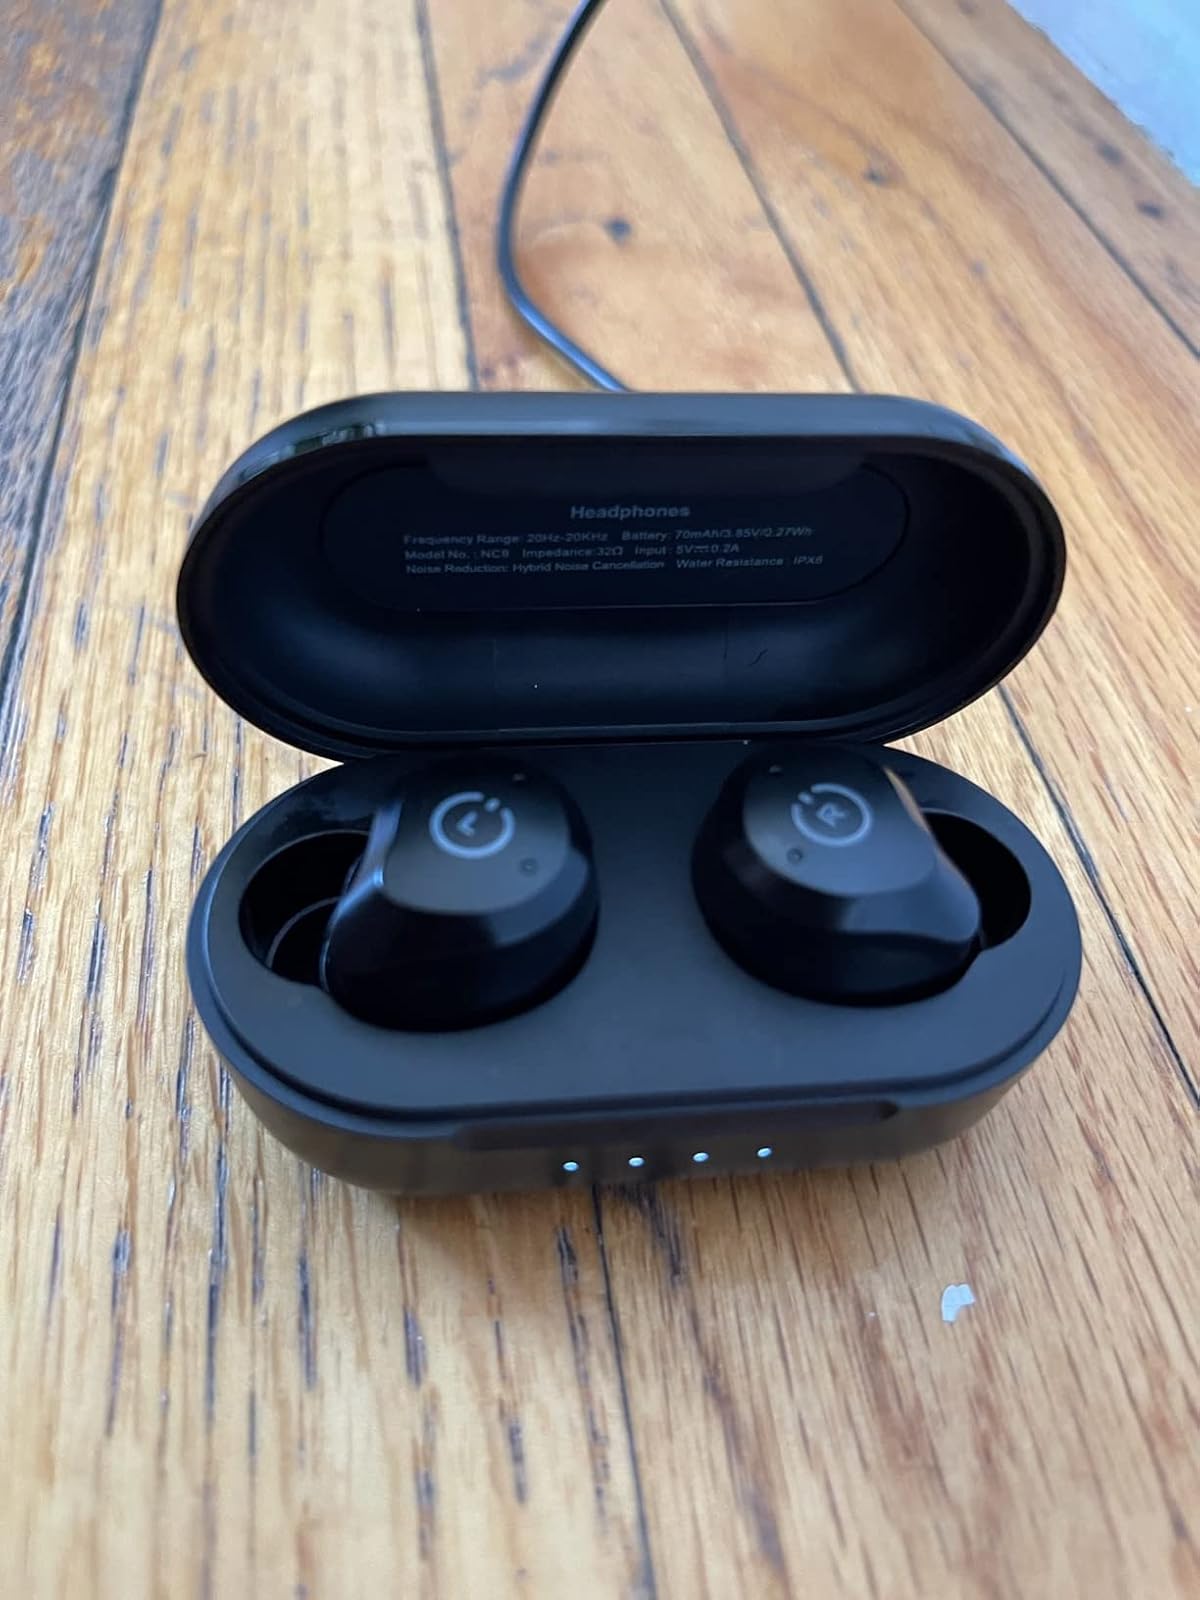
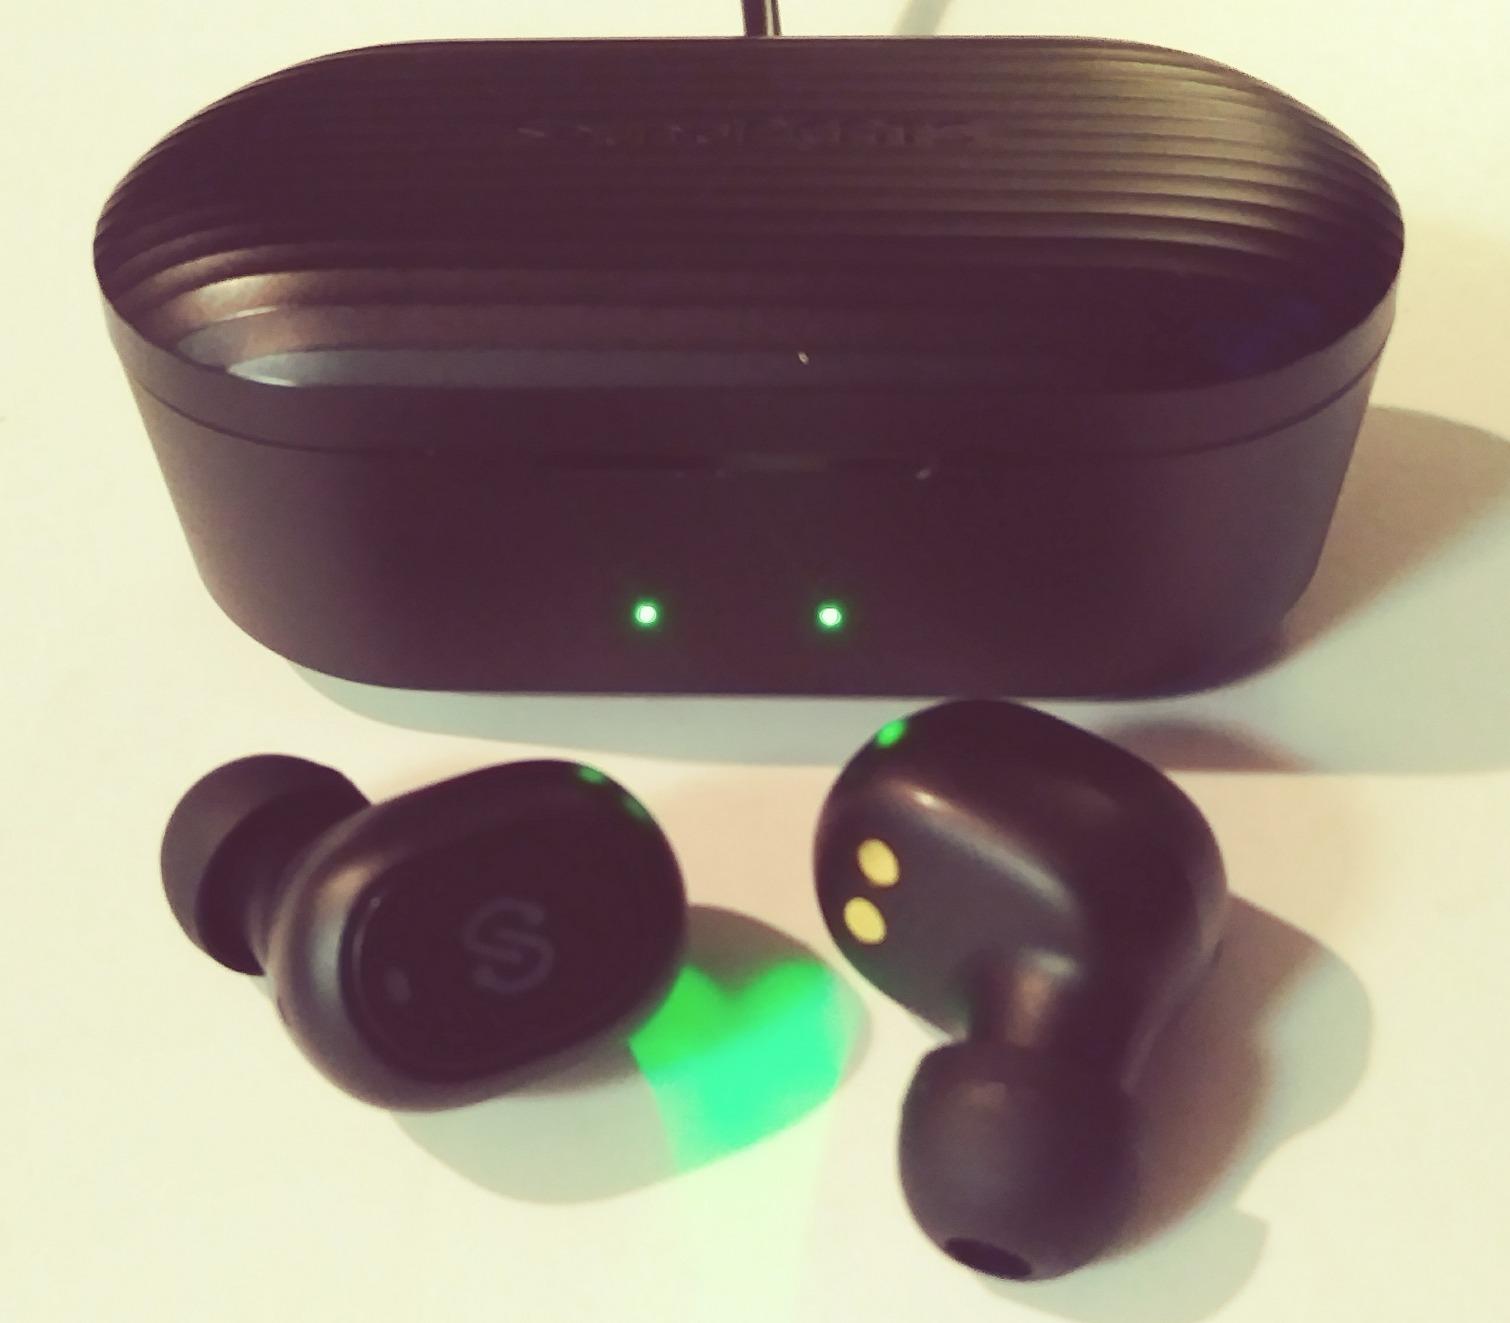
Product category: earbuds
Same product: no